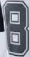
Number: 8